List of Thomas & Friends characters

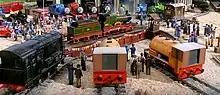
Facing the camera: Trevor, Bertie, Edward, James, Donald, Douglas, Percy, Thomas, Duck, Toby. Facing away: Diesel, Bill, Ben. In the middle: The City of Truro

This is a list of all characters from the British children's television series "Thomas & Friends" and the reboot series "".